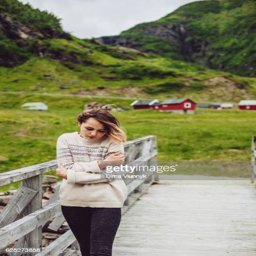
girl on the bridge in mountains